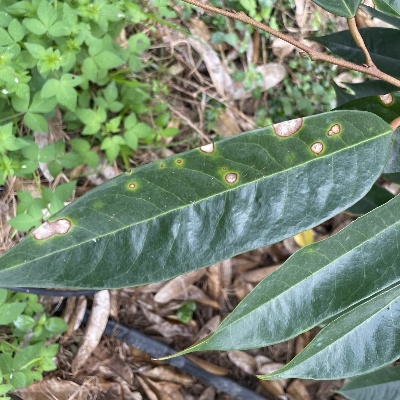
Label: Leaf_Phomopsis